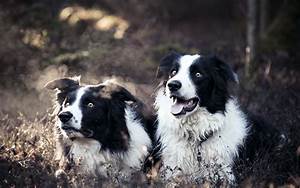
Label: dog